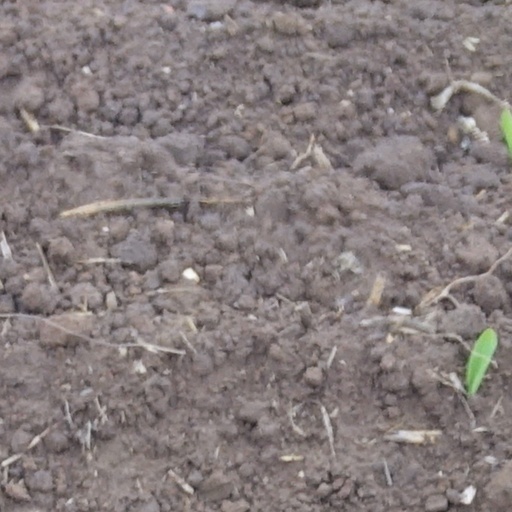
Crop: wheat